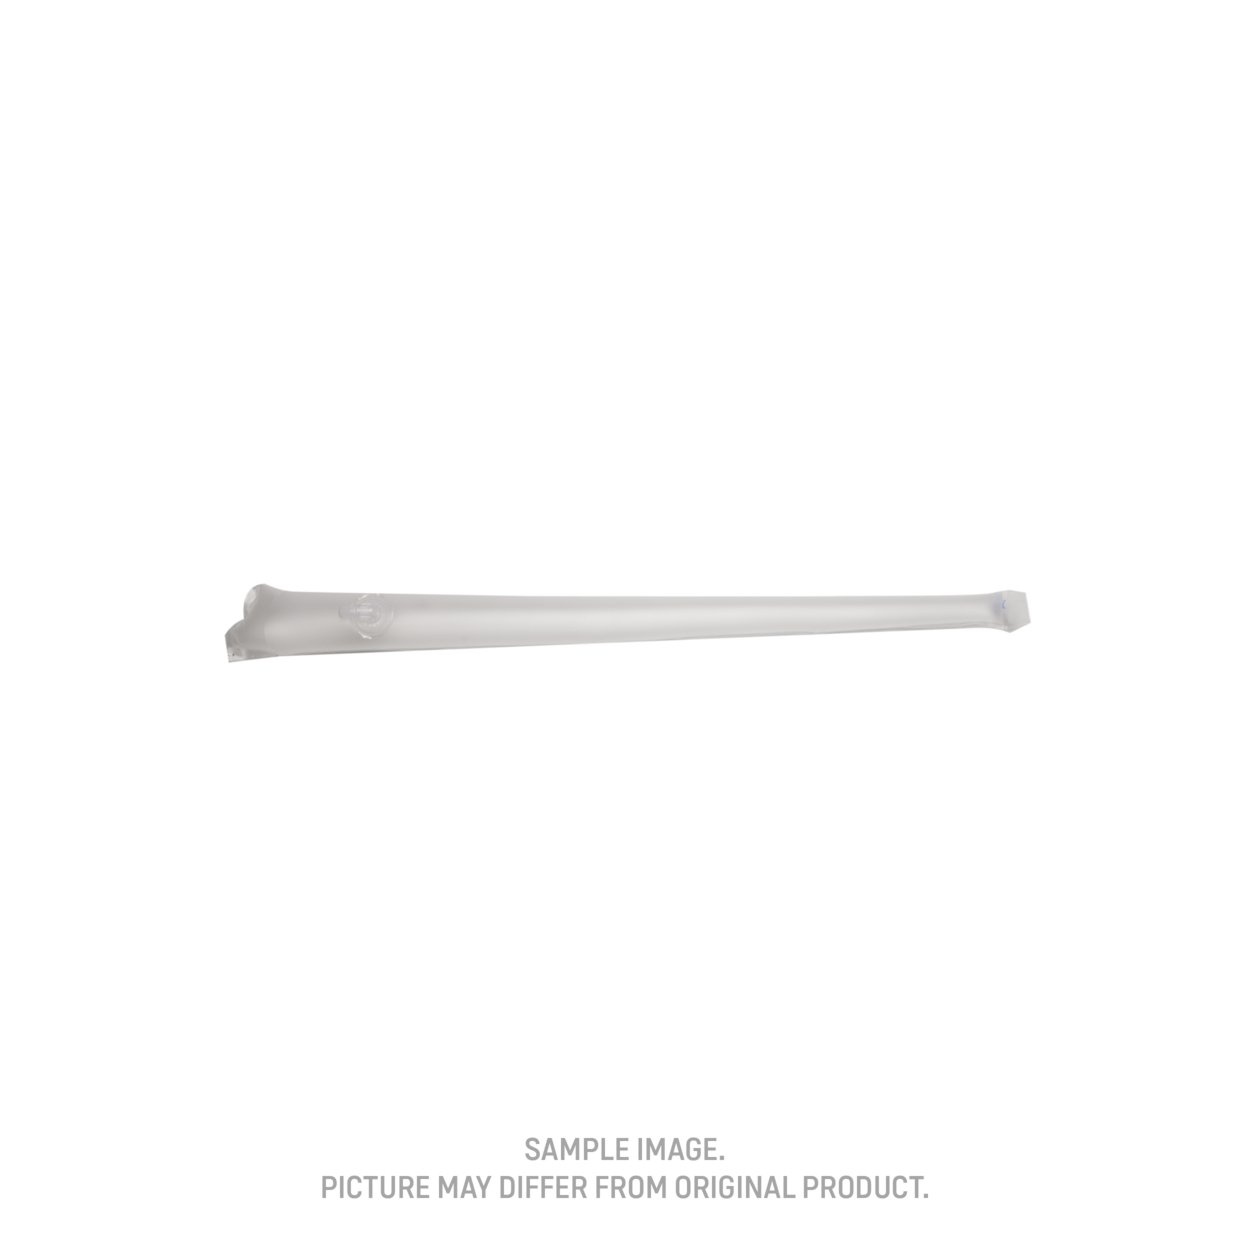
Duotone Bladder Tip Strut left/red Evo(SS19-SS21) 2021
Please be aware that not all bladders are sat on the shelf; some are made to order. Duotone does not give us the information on what is and isn't, as this changes depending on what is in high demand/year/model. 🚚 Shipping Info (UK) We offer FREE UK shipping on orders over £50 . For orders under £50, a small £4.75 shipping fee applies. Smaller items ship via Royal Mail First Class Larger or bulkier items go via courier (usually next working day) We aim to pick and pack orders within one working day . Some larger items may take up to two days to prepare, especially if they require custom packaging or boxing. 📦 Check the stock location shown near the “Add to Cart” button. Being the UK's Duotone / Fanatic / ION Specalist store we are proud to be the only UK retailer with a live stock feed from their warehouse — so you can shop with real-time confidence. In-store stock typically ships within 1–2 working days . Our shop is normally closed on Tuesdays and Wednesdays , but during busy summer months we may process orders more frequently. Warehouse stock can take 5–10 working days to arrive before dispatch. Large items from the supplier are often drop-shipped directly to your door, with tracking uploaded once available. 🛡️ For high-value orders (e.g. complete setups or large kits worth thousands), we include a discreet tracking device inside the parcel and provide a free returns label for added peace of mind. We take extra care with these deliveries to make sure everything arrives safely. NO RETURNS All bladders are made to order and are non-returnable and non-exchangeable . To avoid any issues, please double-check the year, model, and size of your wing or kite before placing your order.
Brand: Duotone Kiteboarding
Category: Sporting Goods > Outdoor Recreation > Boating & Water Sports > Kitesurfing > Kiteboard Parts > Kiteboard Lines